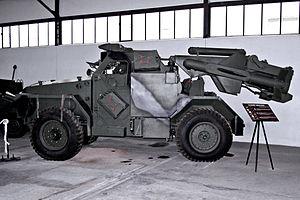
Le musée des Blindés de Saumur ou musée des Blindés Général Estienne est un musée de véhicules blindés situé à Saumur.